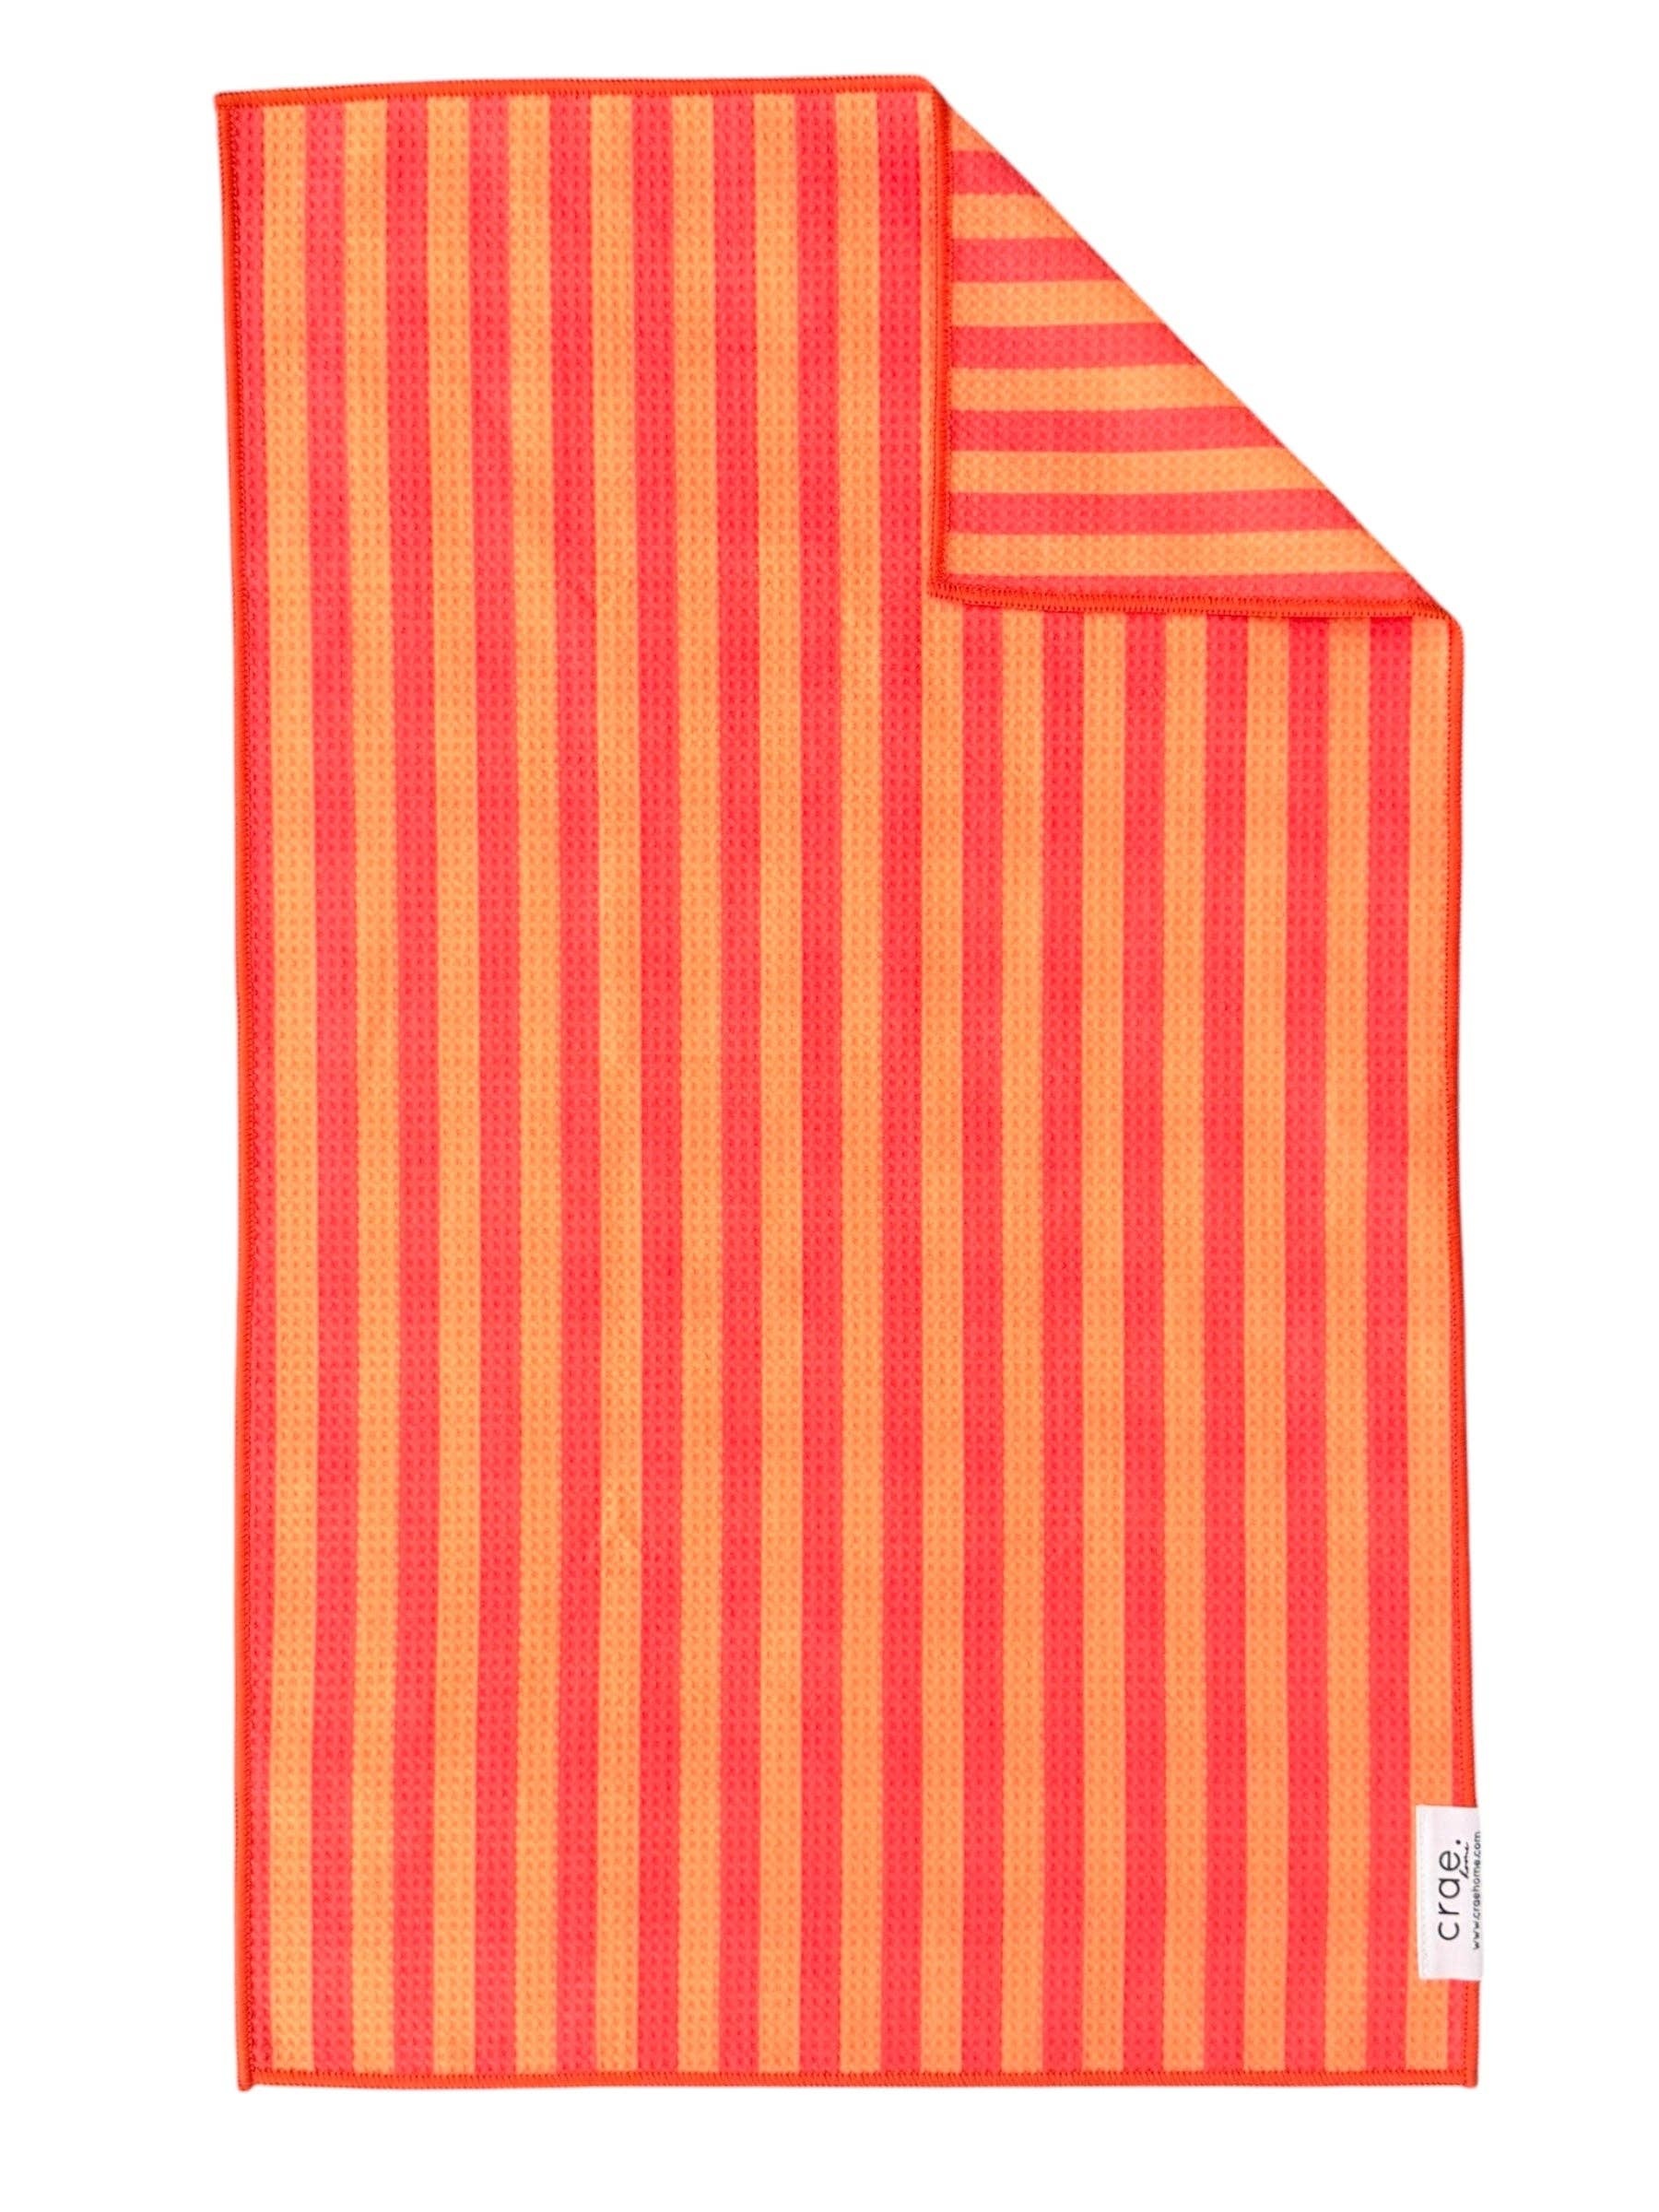
Michael: Double-Sided Hand Towel
Have a little frill to wipe up a spill. With an easy touch of magic to functionally add a little holiday cheer to your home. A high-absorbent waffle weave microfiber Hand Towel Double-Sided (The same pattern on each side) 17 inches x 27 inches Only wash with microfiber products. Machine wash and dry with low heat. Environmentally friendly
Brand: Crae.Home
Category: Home & Garden > Linens & Bedding > Towels > Hand Towels